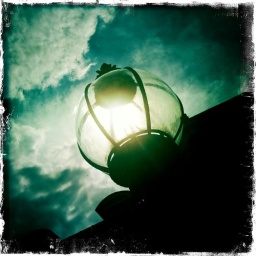
This shot was taken in the bright afternoon sun with the sun shining through the glass globe of the old street light.